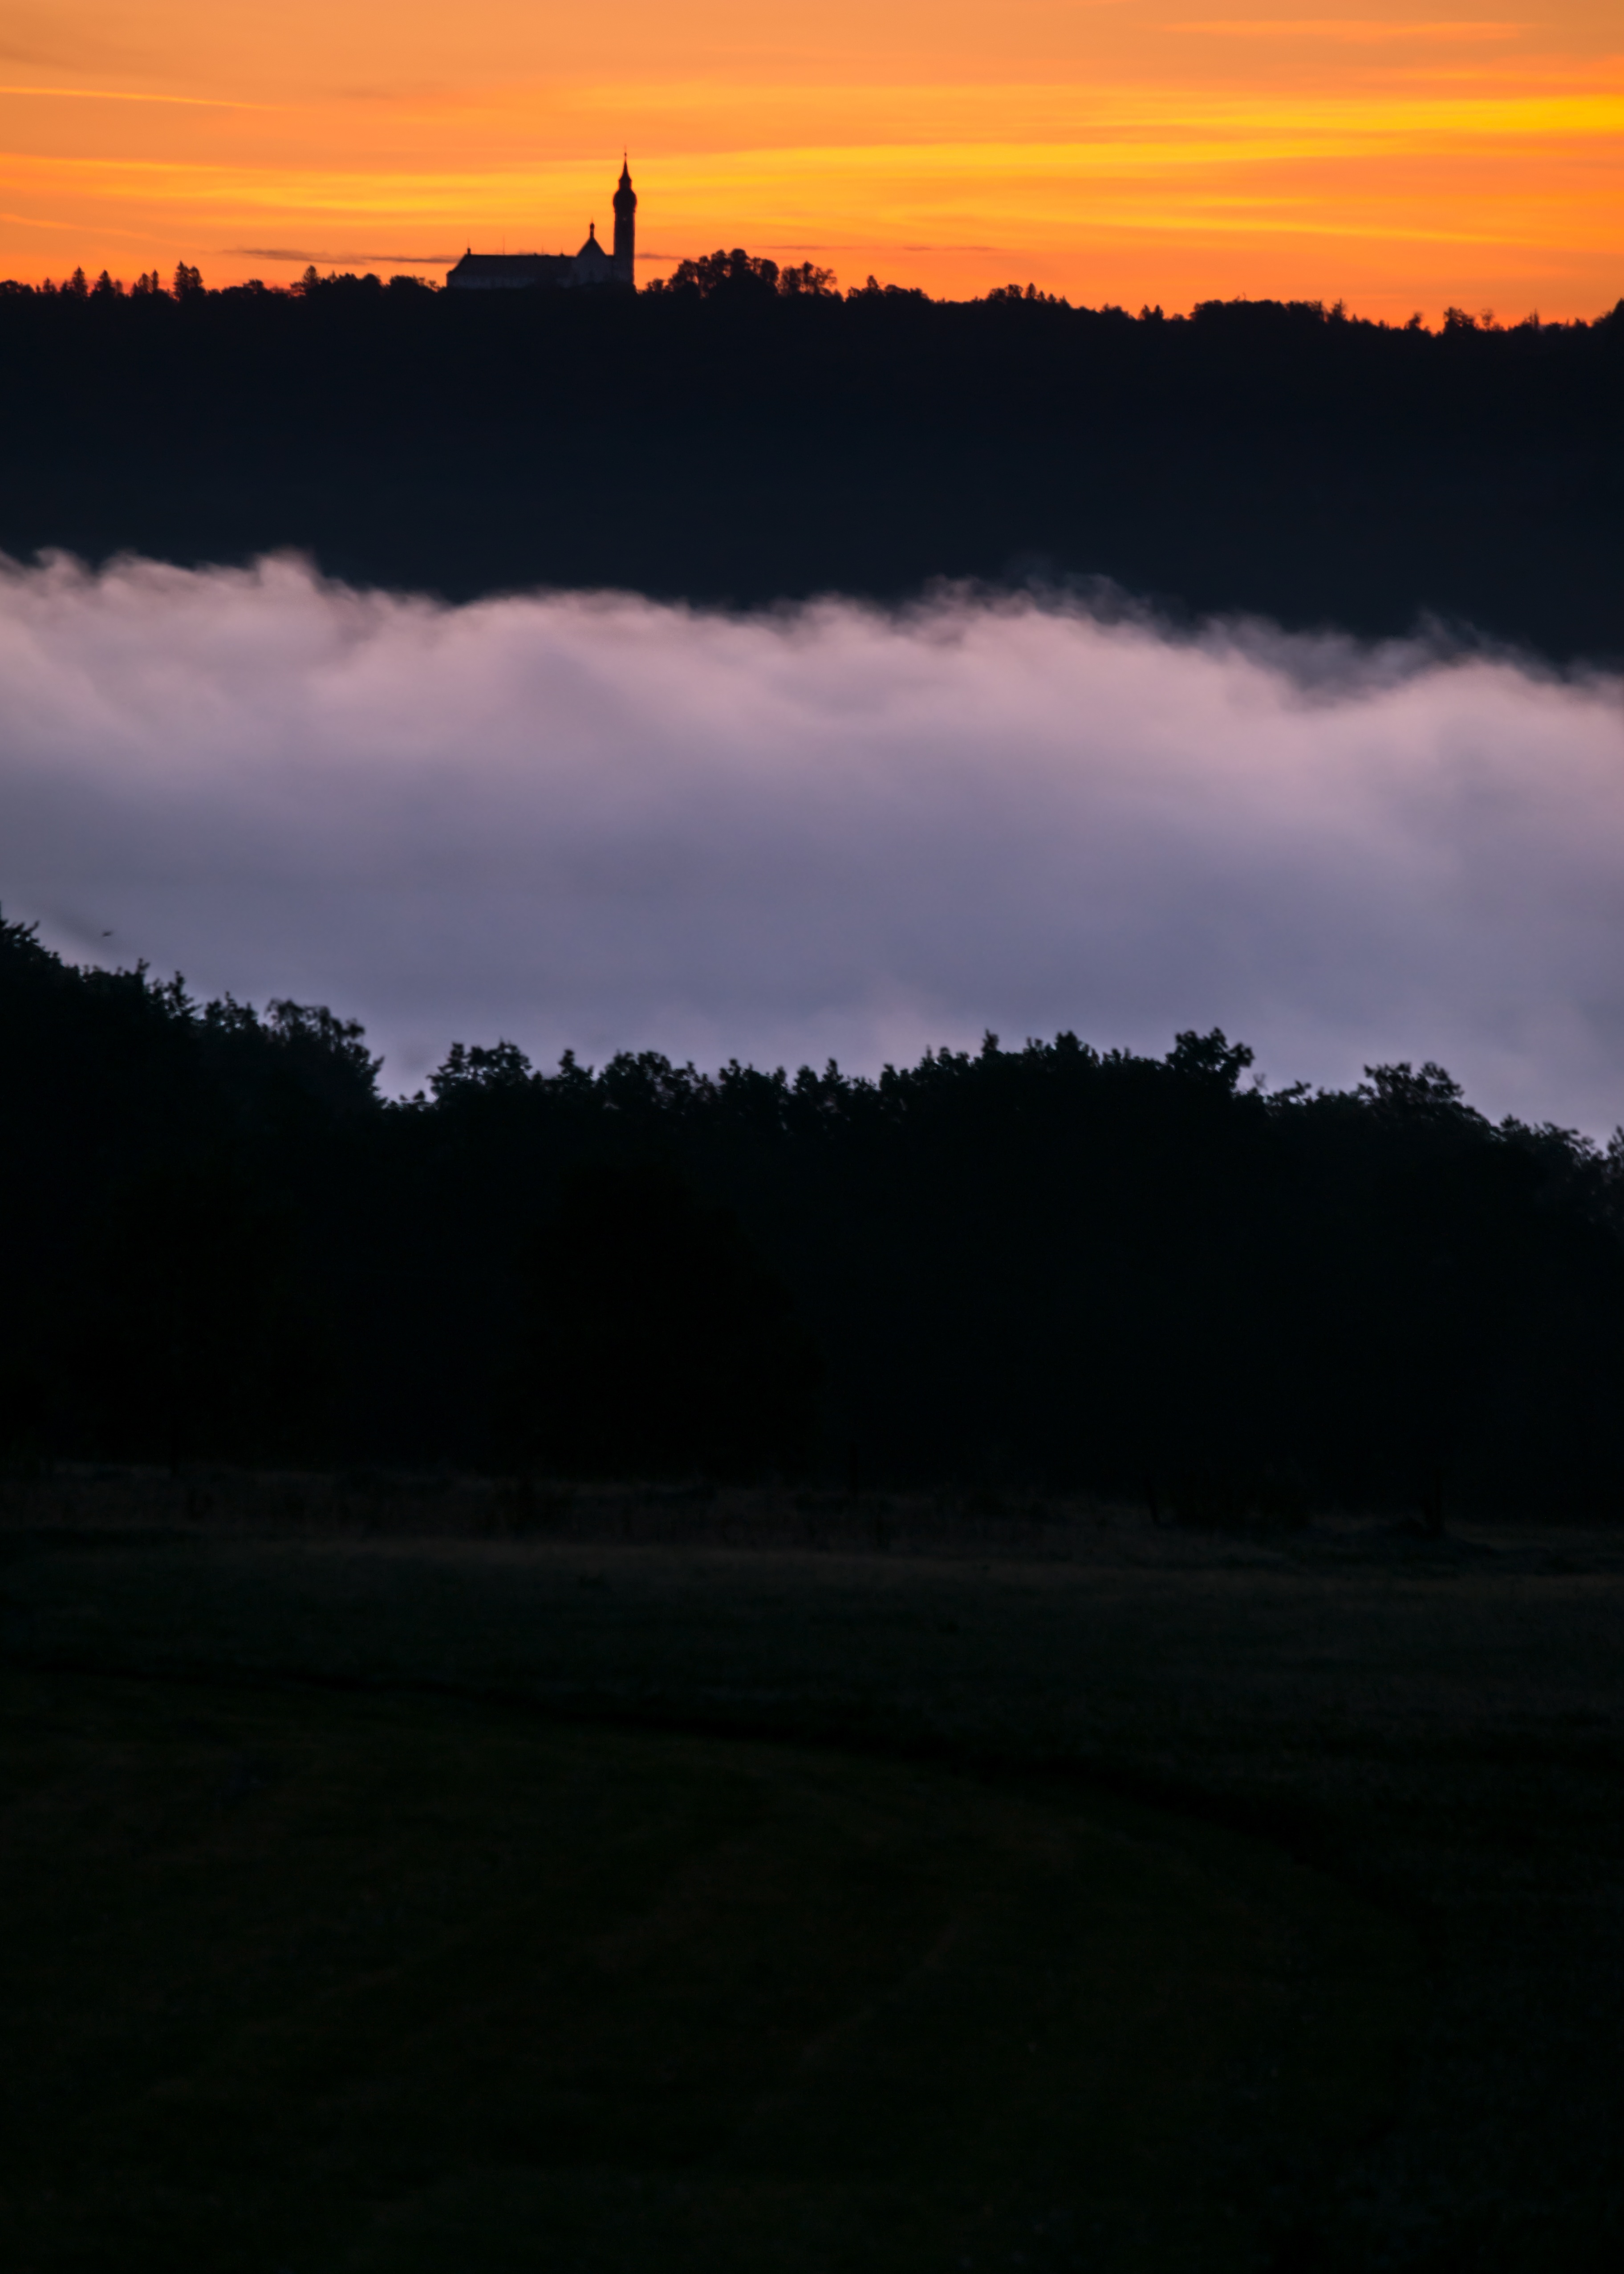
horizon, light, cloud, sky, sun, fog, sunrise, sunset, sunlight, morning, lake, dawn, atmosphere, dusk, evening, reflection, romantic, darkness, church, fog bank, clouds, mountains, monastery, germany, bavaria, mood, idyll, morgenstimmung, afterglow, morning hour, morning sun, ammersee, andechs monastery, atmospheric phenomenon